Roppongi Hills Mori Tower

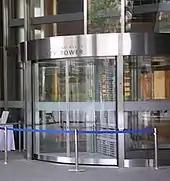
A child was killed when his head was crushed by this revolving door in 2004.

While on a tour of Mori Tower on the morning of 26 March 2004, six-year-old Ryo Mizokawa was killed in a revolving door at the building's second-floor main entrance. Mizokawa's head was crushed between the door rotating from his left and the outer frame; he died two hours after reaching the hospital. The door's motion safety sensor was originally set to detect anything standing tall. This setting was changed to , however, after the door began stopping unnecessarily when detecting a newly installed safety barrier nearby. After the incident, it was revealed that 32 people had previously sustained injuries caused by revolving doors at Roppongi Hills since the complex opened less than a year earlier. In September of the same year, in an out-of-court settlement, the Mizokawa family received a compensation payment of approximately 70 million yen from the building's operator, Mori Building Company. This sum was approximately equivalent to the cost of two doors of the type that caused the fatality.